Fuzhou

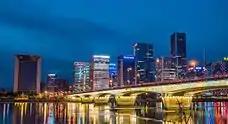
Taijiang District (Financial District) of Fuzhou.

Fuzhou is a railway hub in northern Fujian. The Wenzhou–Fuzhou and Fuzhou–Xiamen Railways form part of the Southeast Coast High-Speed Rail Corridor and can accommodate high-speed trains at speeds of up to .